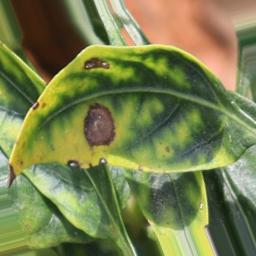
Label: cercospora